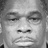
Emotion: neutral